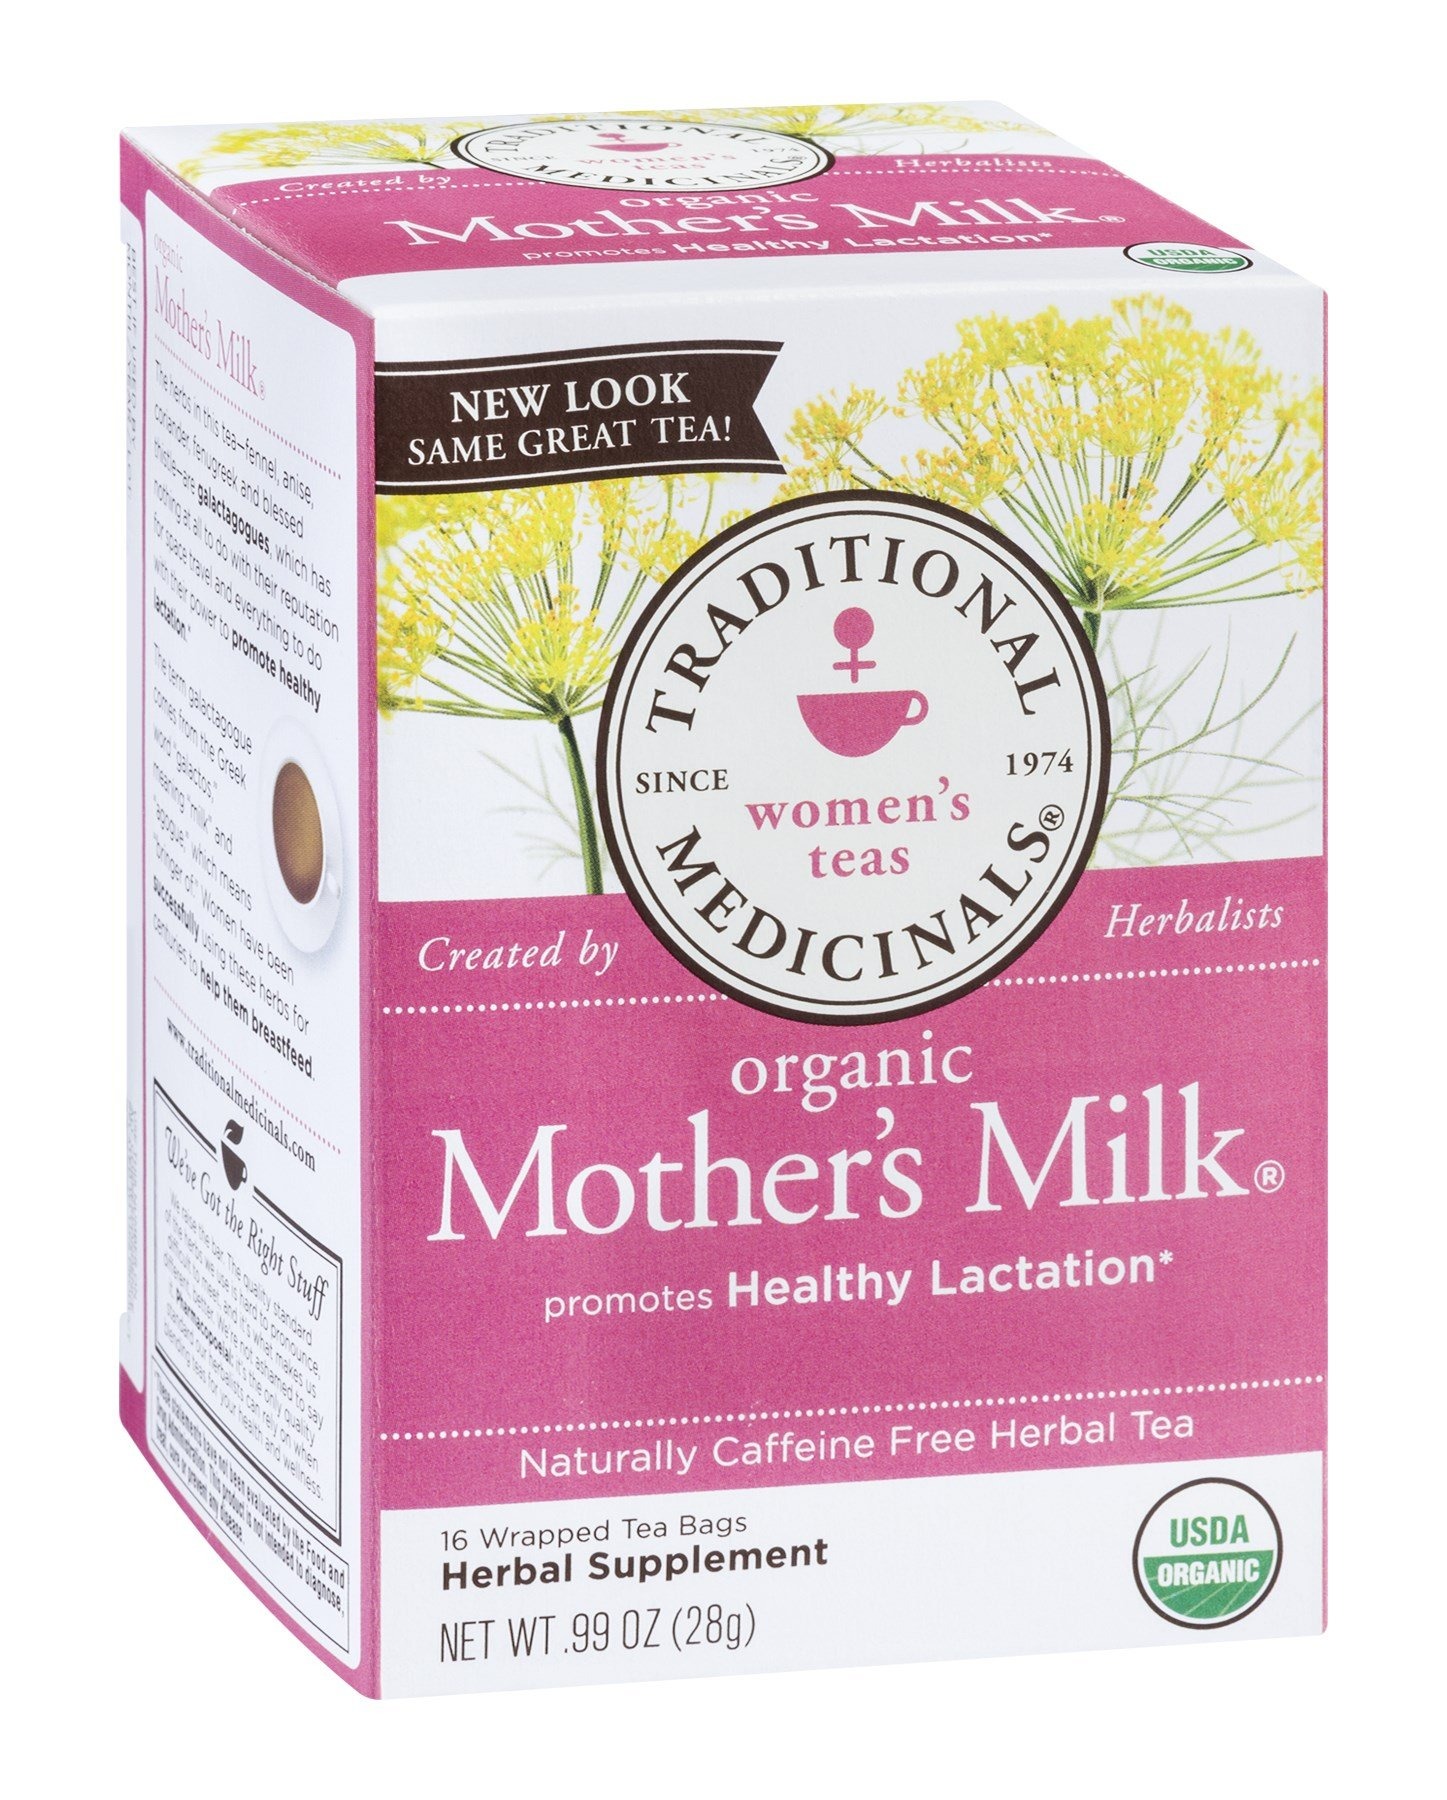
Item Name: TRADITIONAL MEDICINALS HERB TEA,OG1,MOTHER'S MLK, 16 BAG
Value: 16.0
Unit: Count

Price: 5.58